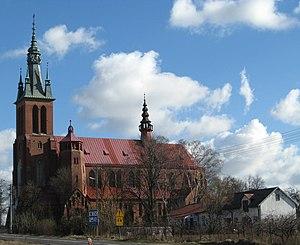
Kurowice est un village de la gmina de Brójce, du powiat de Łódź-est, dans la voïvodie de Łódź, situé dans le centre de la Pologne.